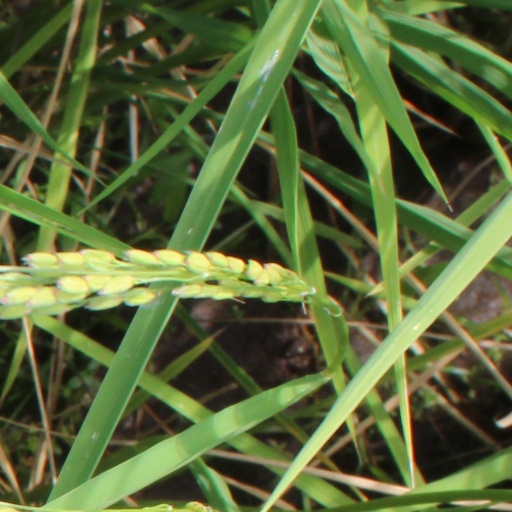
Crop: rice